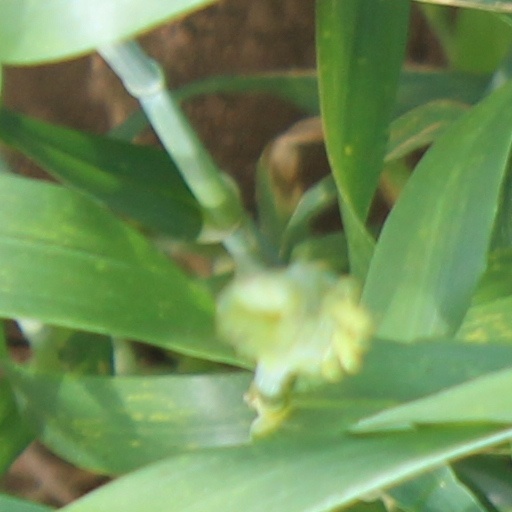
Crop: wheat